Passenger rail terminology

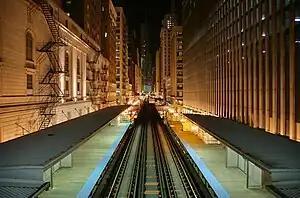
Chicago Transit Authority Chicago "L" tracks in the Chicago Loop at the Adams/Wabash station at night

Elevated is a shorthand for elevated railway, a railway built on supports over other rights of way, generally city streets. The term "overhead" tends to be used in Europe. The names of elevated railways are sometimes further abbreviate it to El or L. Some examples include: